Steven Lennon

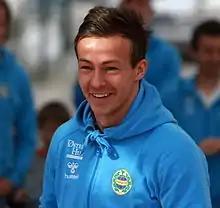
Lennon in 2014

Steven Lennon (born 20 January 1988) is a Scottish footballer who plays as a forward for Þróttur Reykjavík, on loan from Besta-deild karla side FH.